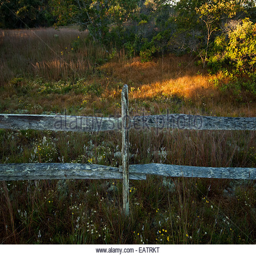
a wooden fence and field full of flowers